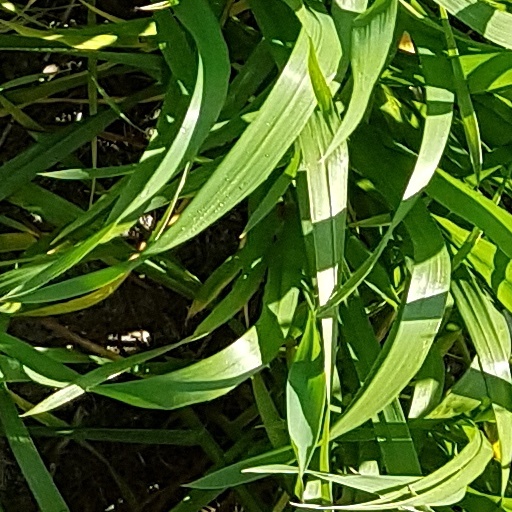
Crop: wheat